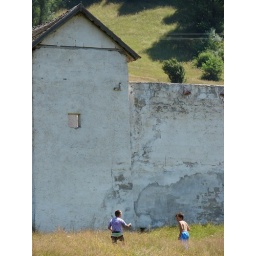
These guy were running in the wild flowers and grass near an old Romanian building in the mountains.